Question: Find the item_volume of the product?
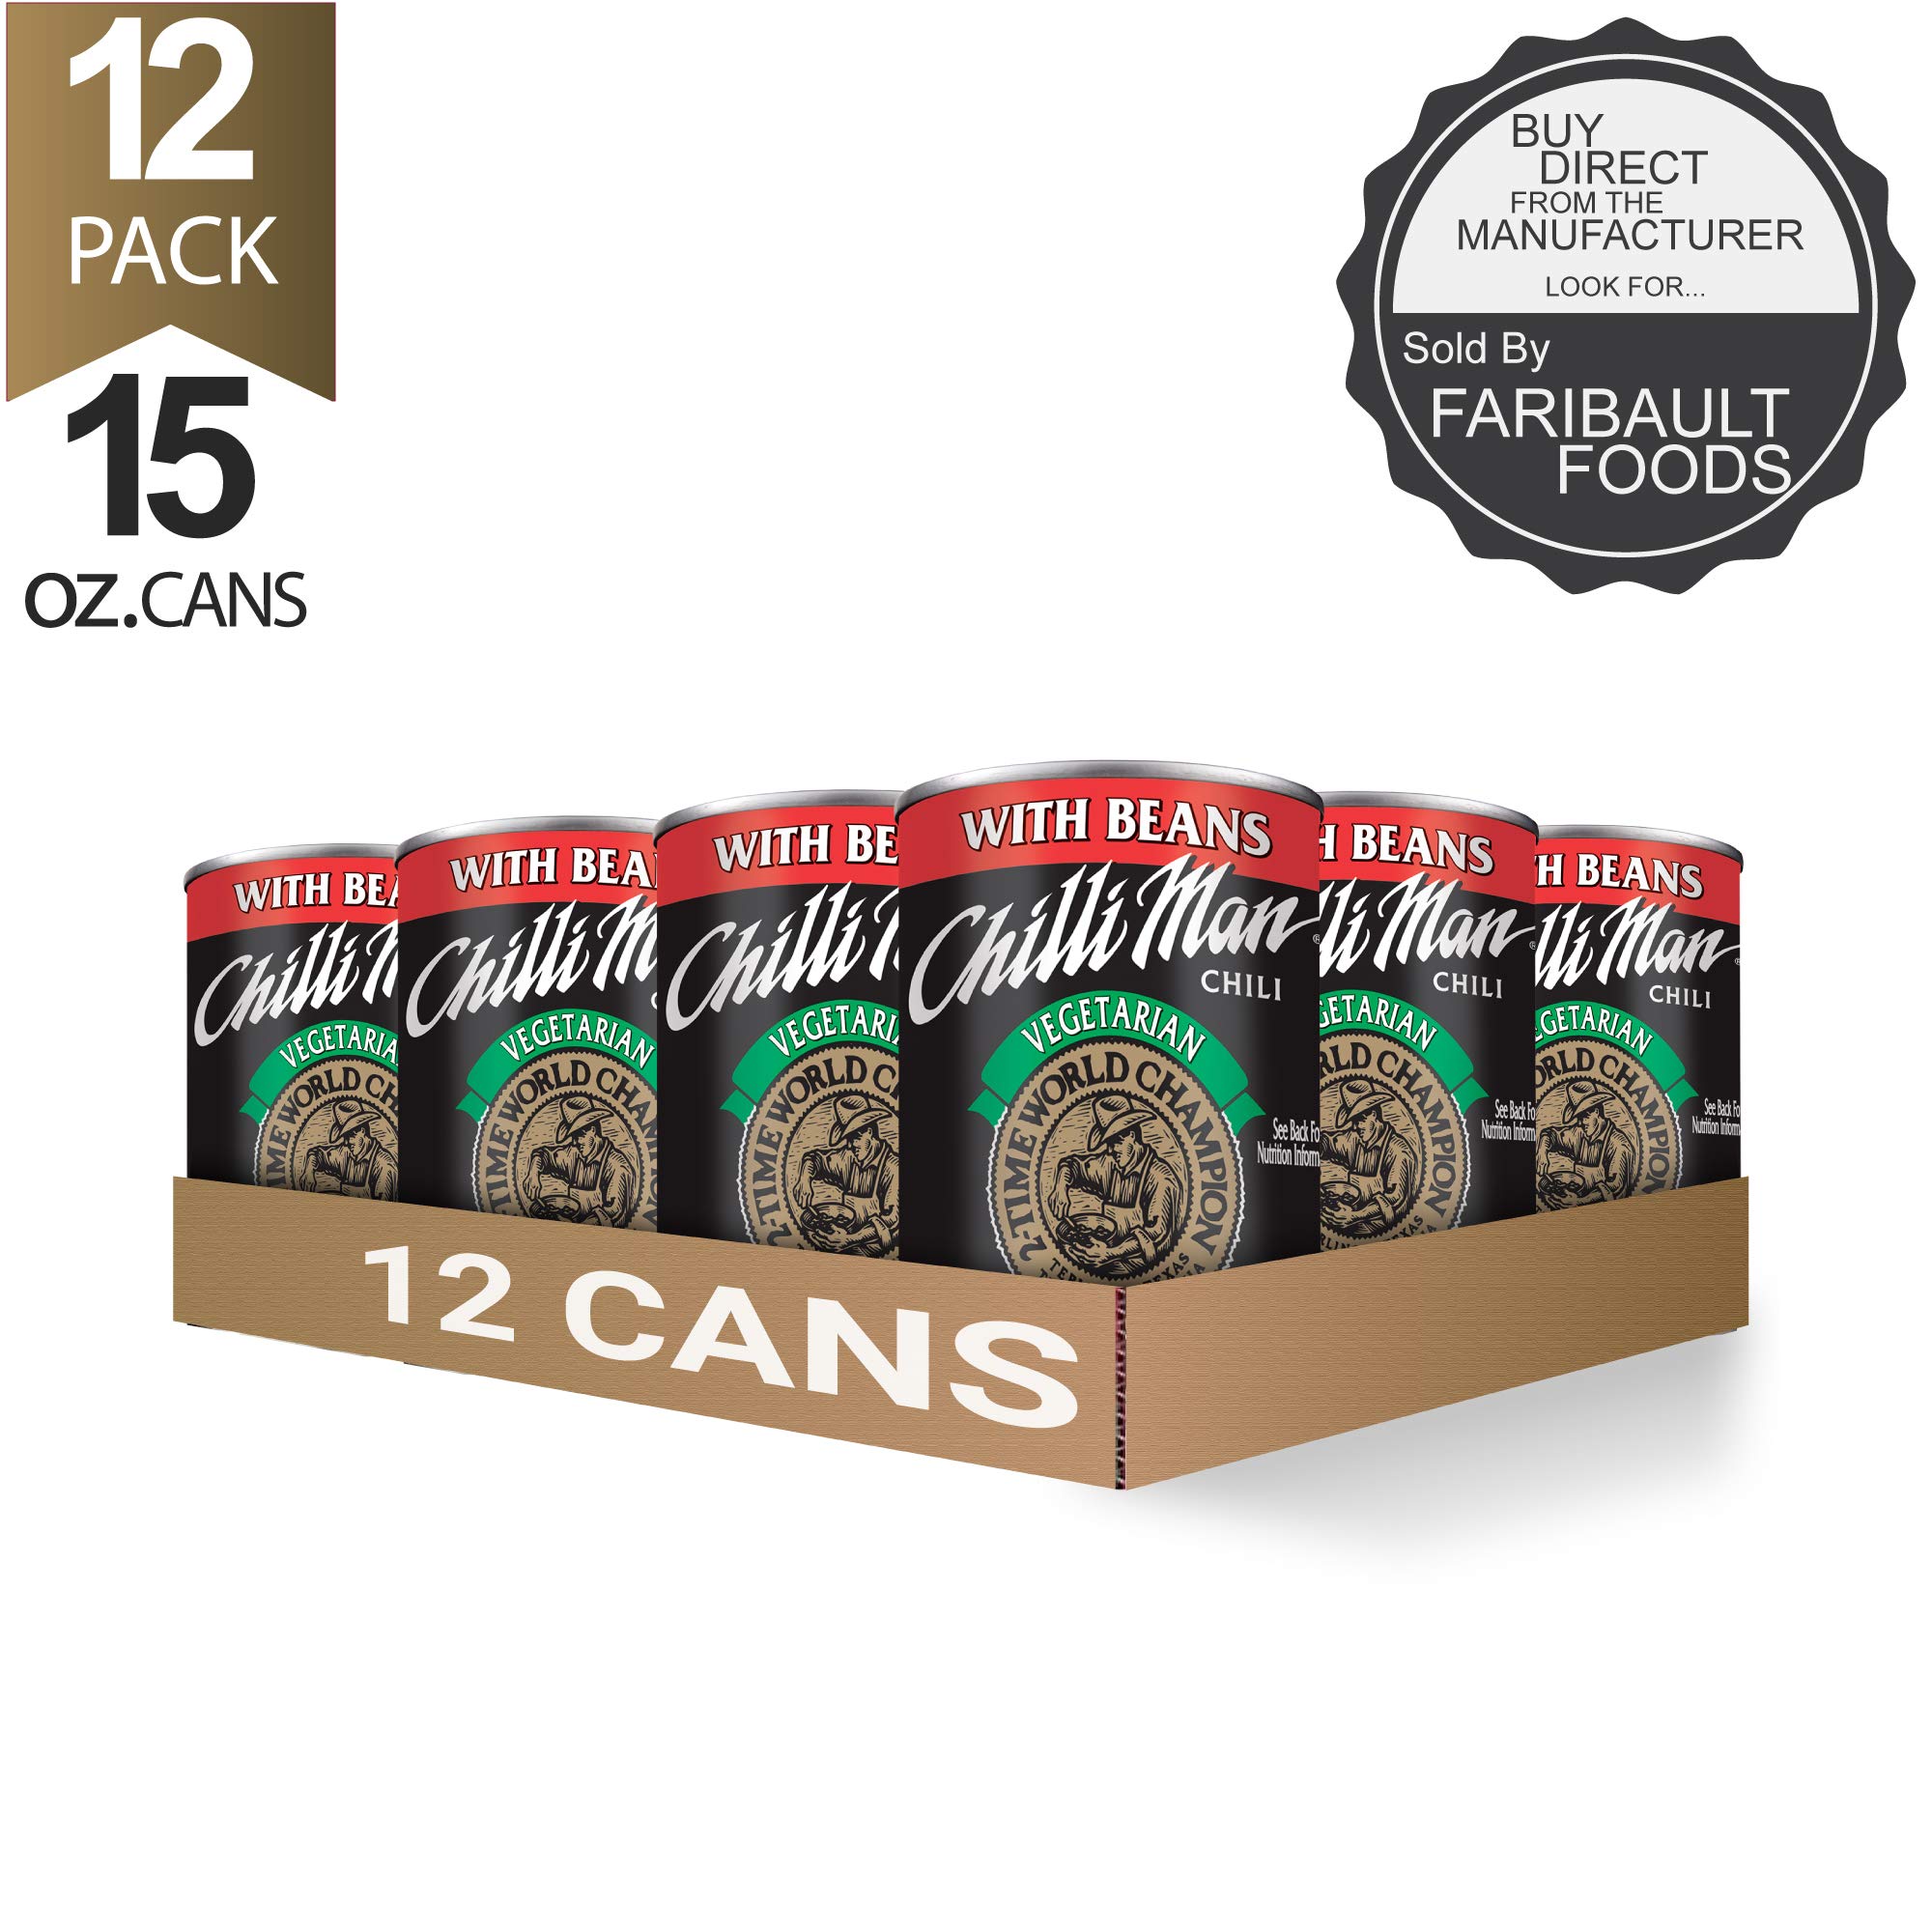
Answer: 15.0 ounce